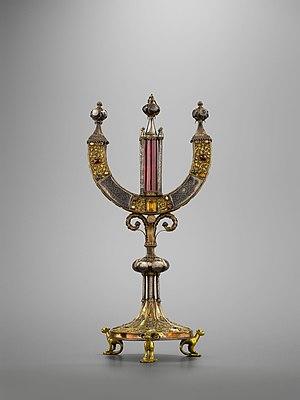
Le Fonds du Patrimoine est un Fonds à objectifs philanthropiques. Il coordonne l’action de la Fondation Roi Baudouin en matière de patrimoine. Son objectif est de protéger, de conserver et de préserver le patrimoine belge notamment en acquérant et en préservant des œuvres d’art mais aussi des archives, des documents et d’autres objets liés au patrimoine artistique, culturel et historique belge. Le Fonds du Patrimoine fait également office d’organe de coordination visant à optimaliser le fonctionnement des Fonds de mécénat dans le domaine du patrimoine et fondés au sein de la Fondation Roi Baudouin.